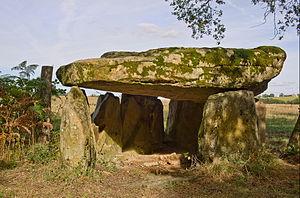
Dolmen de la Betoulle (no
Cet article recense les monuments historiques de la Haute-Vienne, en France.
Berneuil est une commune française située dans le département de la Haute-Vienne en région Nouvelle-Aquitaine.